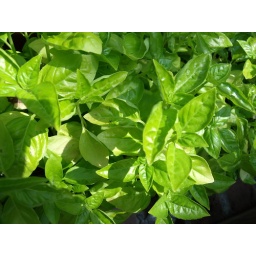
basil... the easiest plant to grow in the world...... and assure you a good pizza and/or tomato sauce